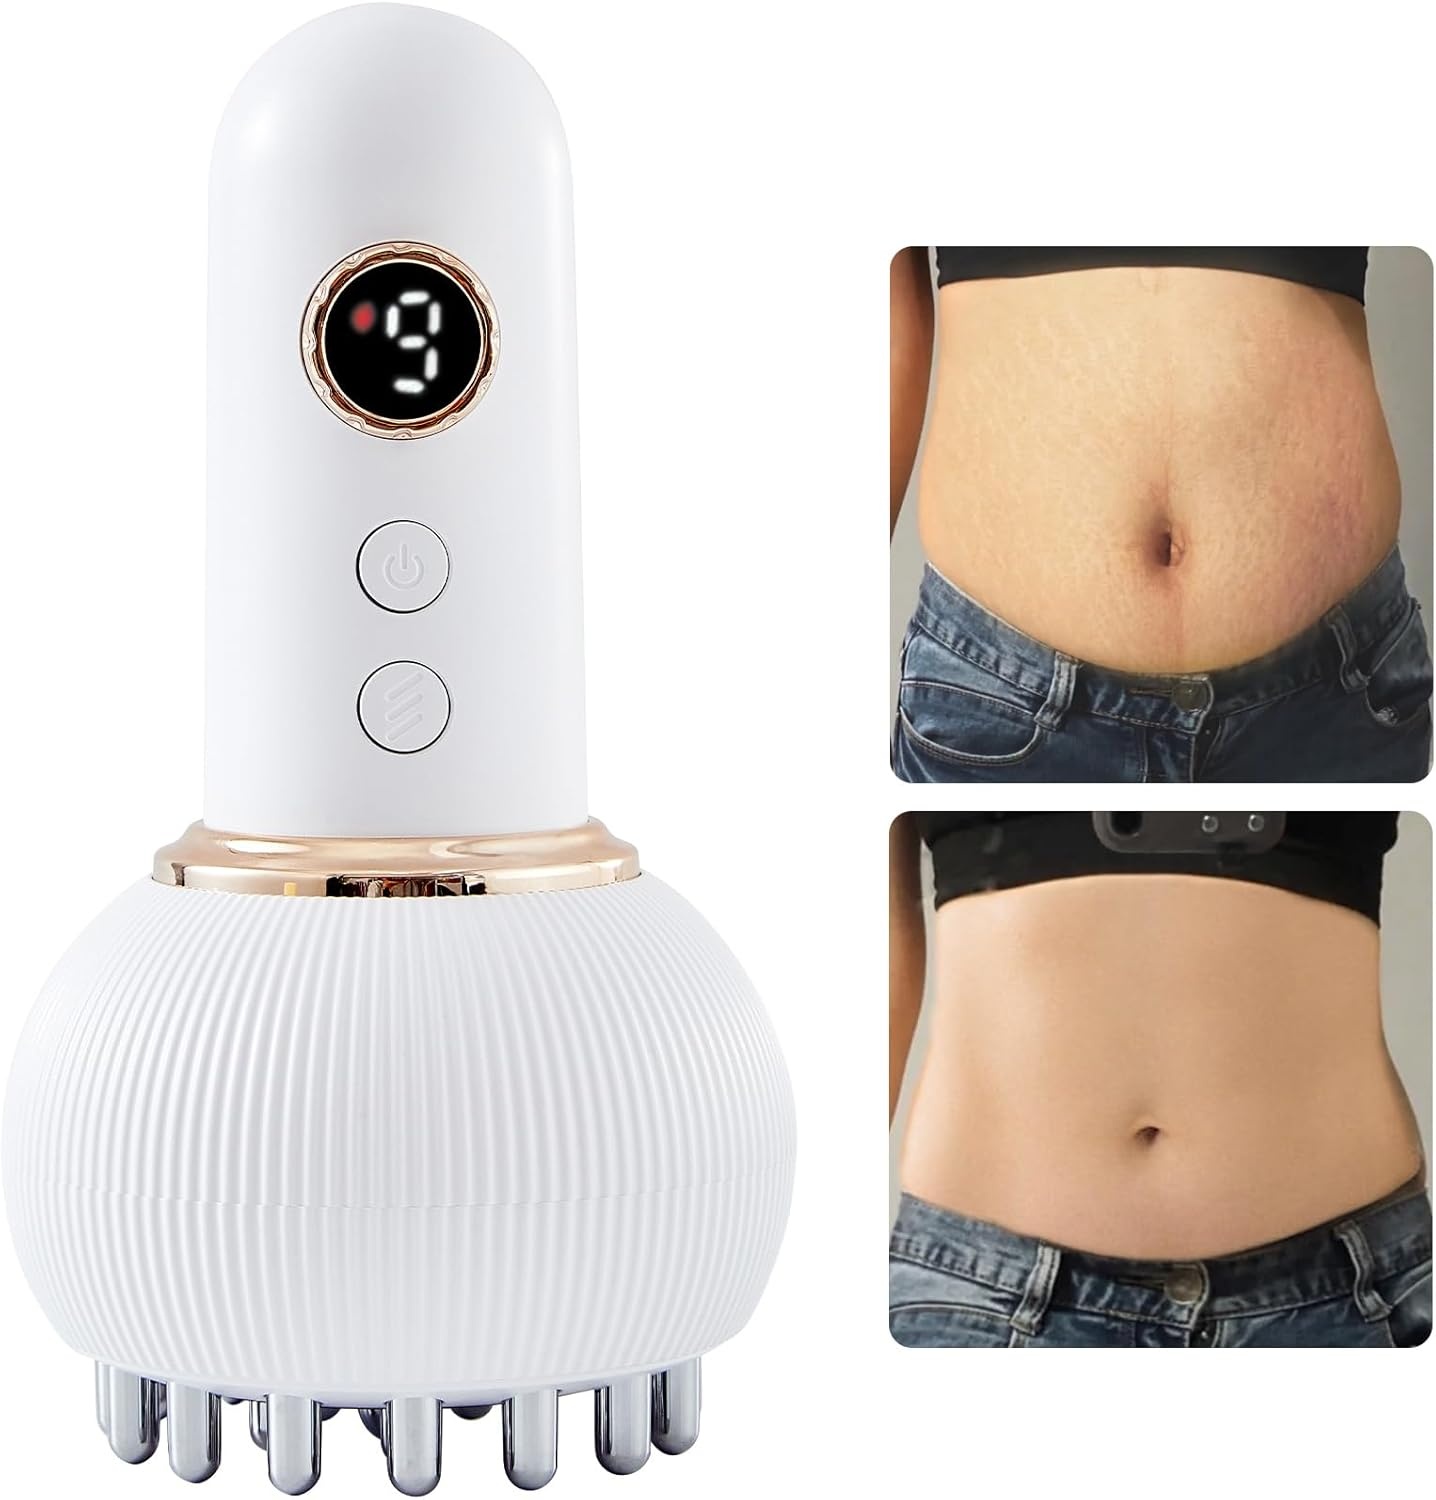
Lymphatic Drainage Massager & Anti Cellulite Massage Tool, Helps Reduce Stretch Marks & Cellulite, for Legs, Arms & Belly, Body Sculpting Machine with Microcurrent, Light, Heat & Vibration
Brand: Daily vitality
About this item Lymphatic Drainage Massager & Cellulite Massage Tool Advanced Lymphatic Drainage & Detox Massage – Reduce Swelling & Water Retention: This lymphatic drainage massager uses multi-needle precision massage and Bioelectric SoothingPulse to deeply boost lymphatic flow, helping reduce swelling, water retention, and bloating. The enhanced detox process promotes better circulation, leaving your body feeling lighter, sculpted, and energized. Anti-Cellulite Technology – Smooth & Tighten Your Skin: This cellulite massager combines light, heat, vibration, and SoothingPulse to target stubborn cellulite & stretch marks. It boosts circulation, enhances collagen production, and improves skin elasticity, leaving you with firmer, more toned, and smoother skin. Ideal for legs, arms, stomach, thighs & waist. Full-Body Use – Target Cellulite & Fascia Release: Designed as a fascia blaster for cellulite, this device provides deep tissue massage for legs, arms, stomach, back, and thighs. If you need a lymphatic drainage tool, it seamlessly integrates into your beauty and wellness routine, enhancing circulation, muscle relaxation, and skin toning. Rechargeable & Wireless – Easy Self-Care Anywhere: This anti-cellulite massage tool is rechargeable and portable, making it perfect for use at home, in the office, or while traveling. No complicated setup required—just turn it on for an instant body-sculpting massage experience. Boost Results with Body Lotion, Oil, or Gel: For enhanced performance, pair this fascia blaster for cellulite with cellulite cream, body oil, or conductive gel. This improves conductivity, deepens massage effects, and maximizes results for skin tightening, lymphatic drainage, and cellulite reduction.
Category: Health & Beauty > Personal Care > Massage & Relaxation > Massagers > Electric Massagers